Stories from the Heart

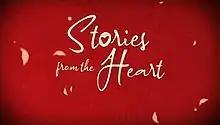
Title card

Stories from the Heart is a Philippine television drama romance anthology series broadcast by GMA Network. It premiered on September 13, 2021 on the network's Afternoon Prime line up. The series concluded on January 7, 2022, with a total of 85 episodes.